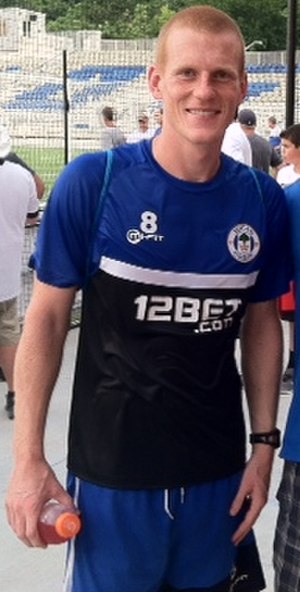
Ben Watson
Benjamin "Ben" Watson er en engelsk fodboldspiller, der spiller som midtbanespiller hos Nottingham Forest. Han har spillet for klubben siden 2018. Tidligere har han repræsenteret blandt andet Crystal Palace og Wigan.